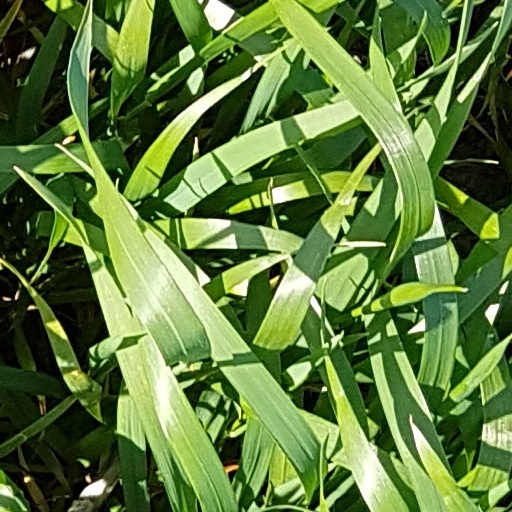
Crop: wheat